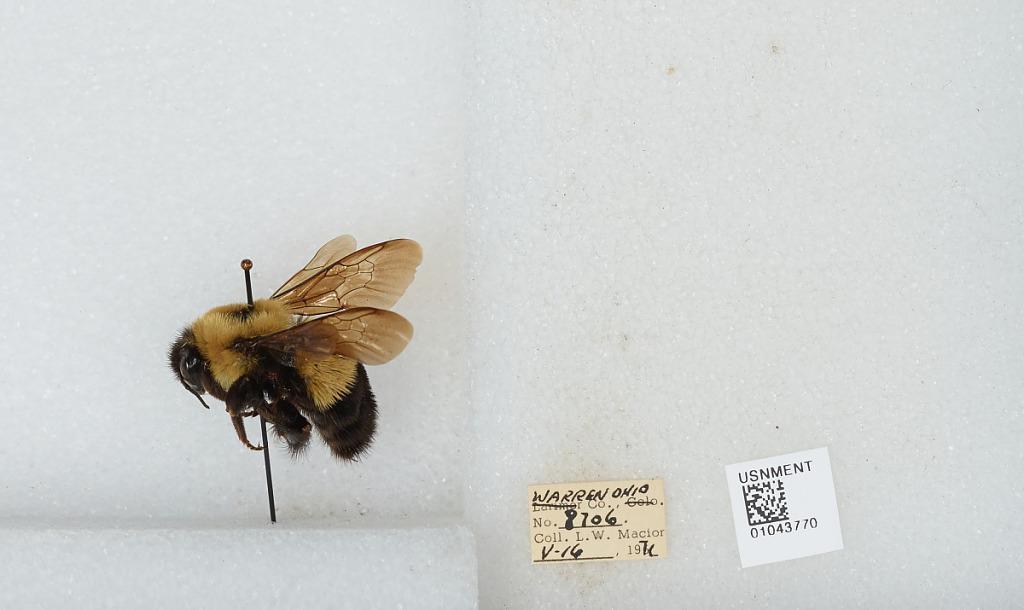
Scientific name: Bombus (Bombus) affinis Cresson
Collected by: L. Macior
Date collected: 1971-5-16
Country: United States
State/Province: Ohio
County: Warren
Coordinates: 39.4242, -84.1856